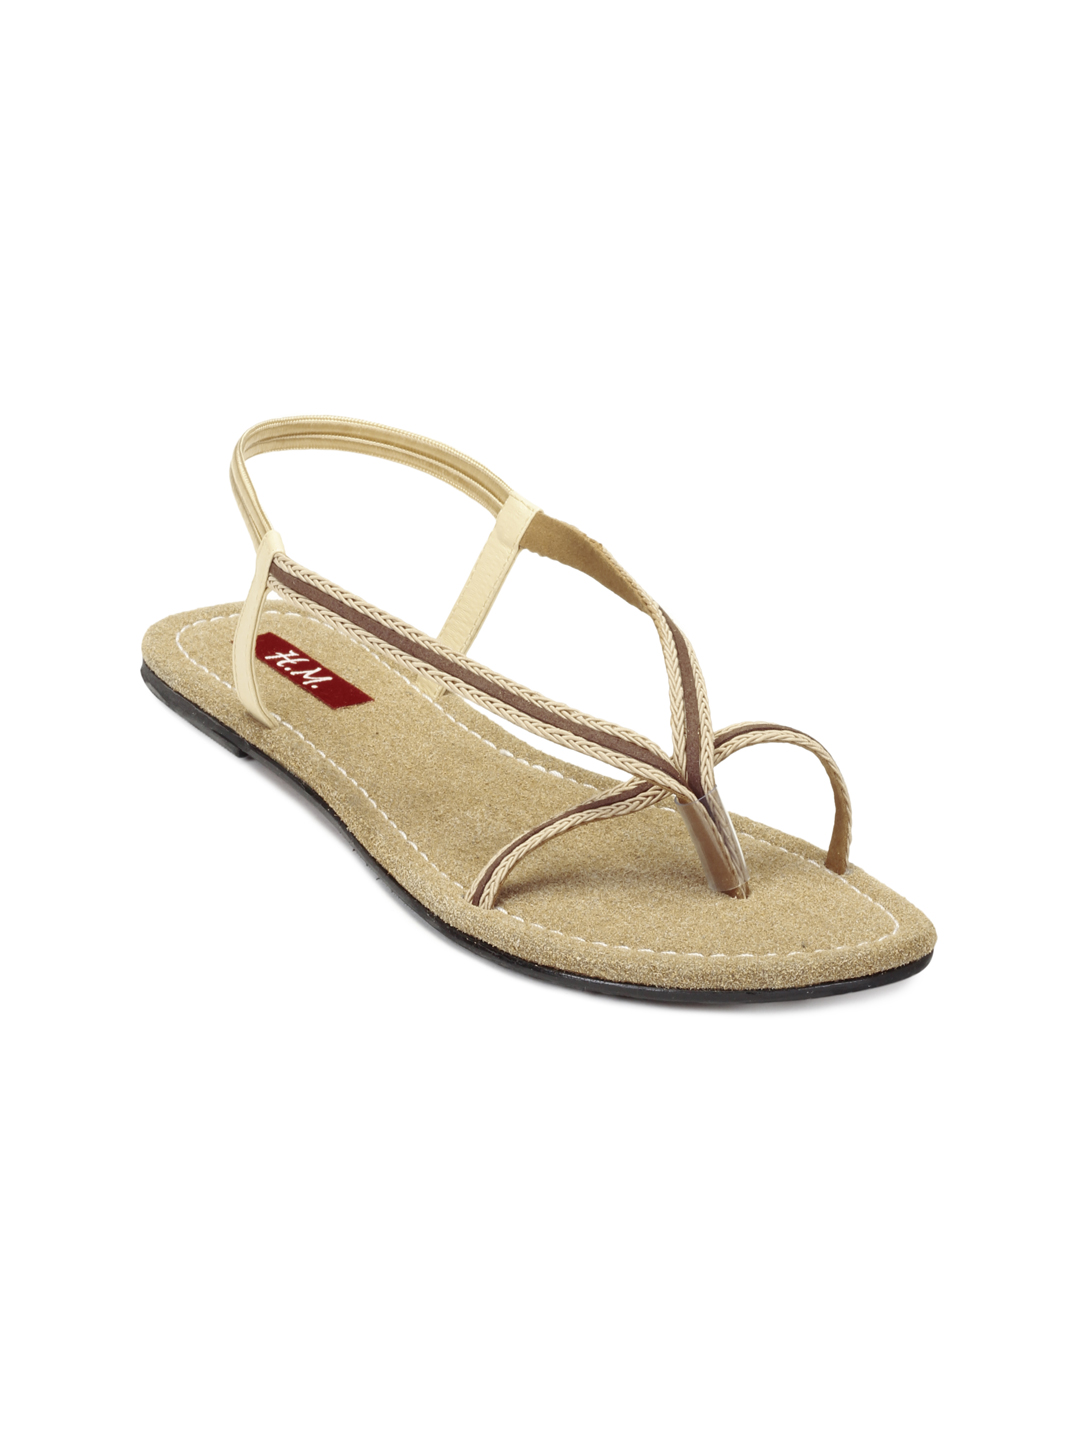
HM Women Beige Flats
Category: Footwear / Shoes / Heels
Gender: Women
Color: Beige
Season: Winter 2012
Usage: Casual